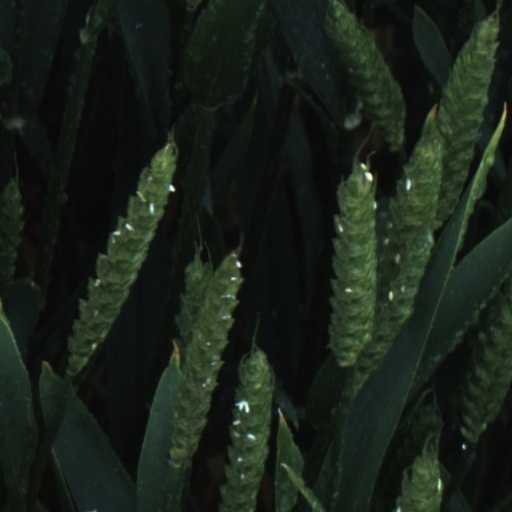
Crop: wheat